Sannikov Land

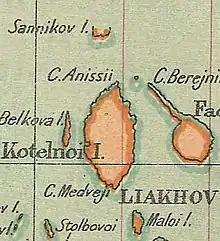
Sannikov Land on "Stanford's General Map of The World", 1922

Yakov Sannikov and Matvei Gedenschtrom claimed to have seen the land mass during their 1809–1810 cartographic expedition to the New Siberian Islands. Sannikov was the first one to report the sighting of a "new land" north of Kotelny Island in 1811 (hence the name "Sannikov Land").